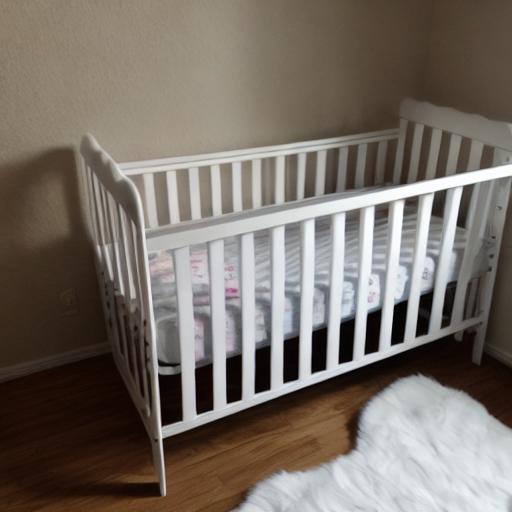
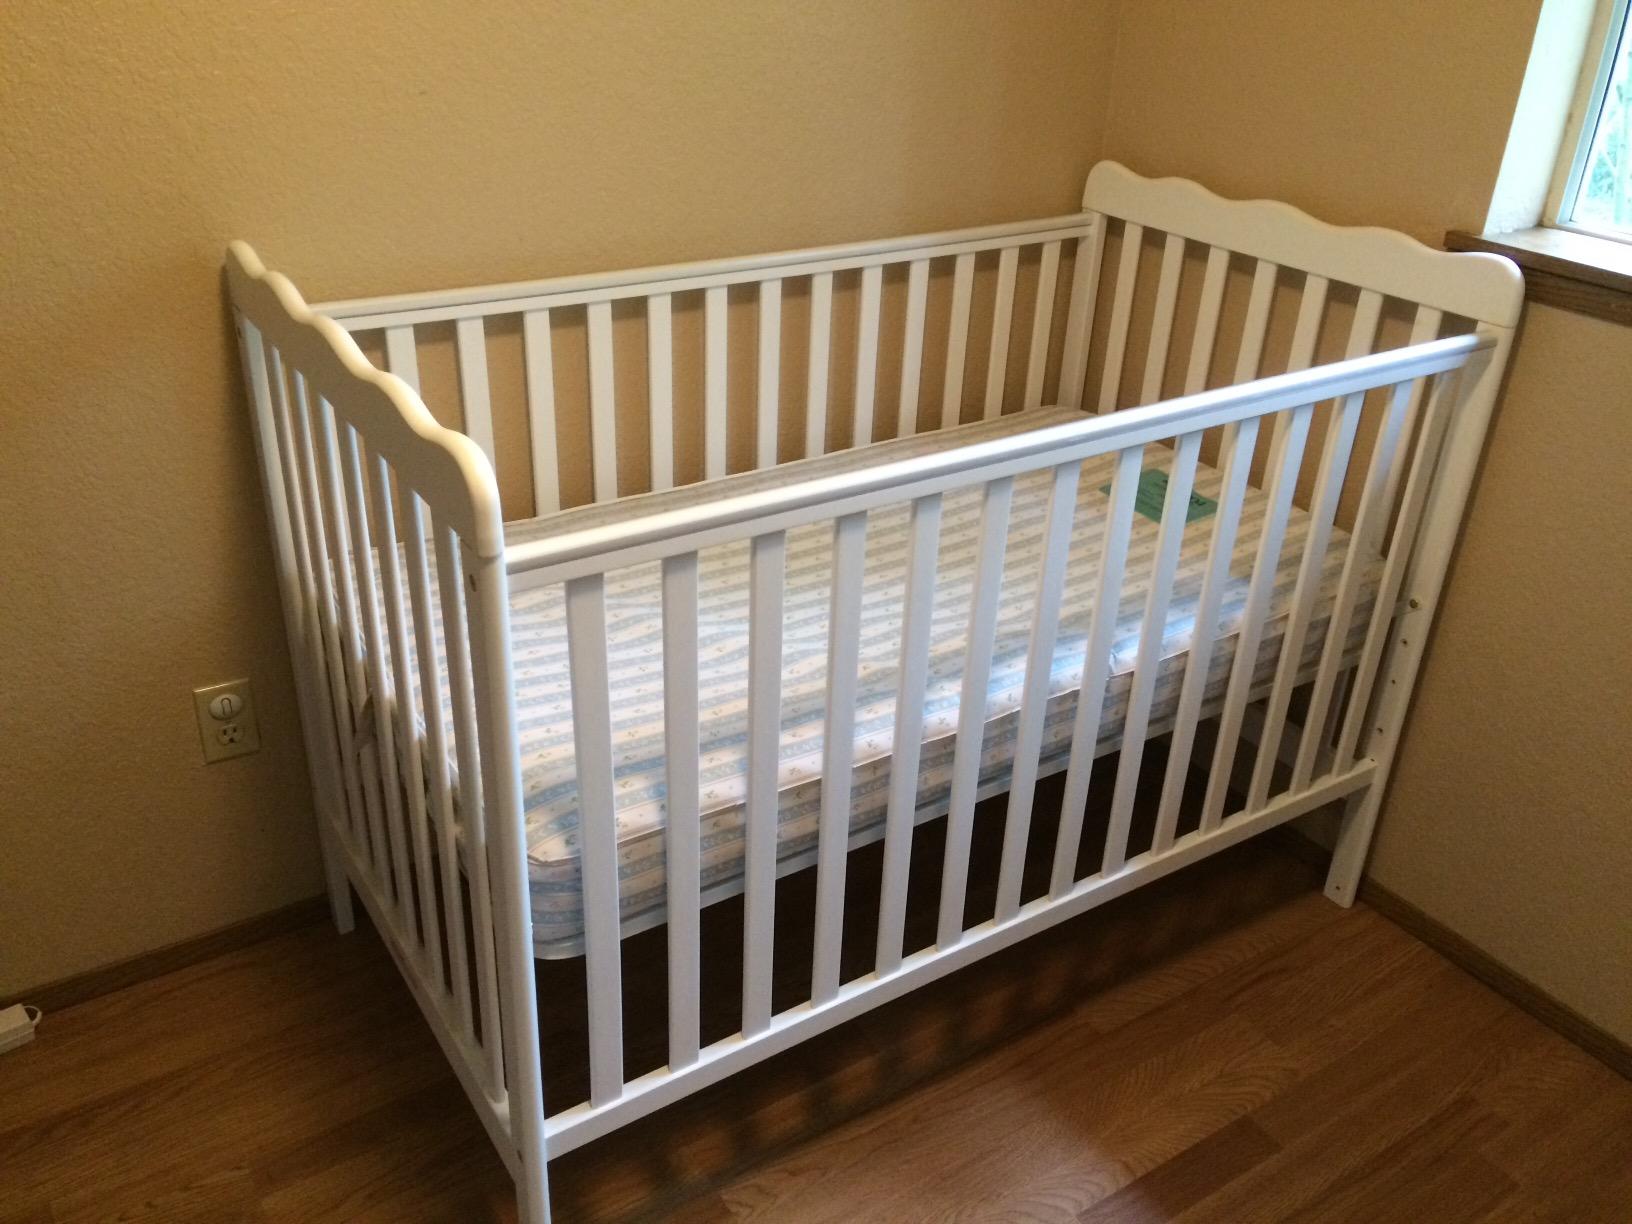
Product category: products_crib
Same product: no